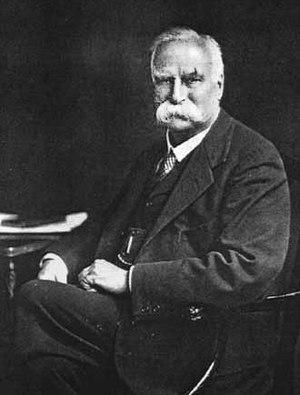
Sir Edward Bagnall Poulton est un zoologiste britannique, né le 27 janvier 1856 et mort le 21 novembre 1943.